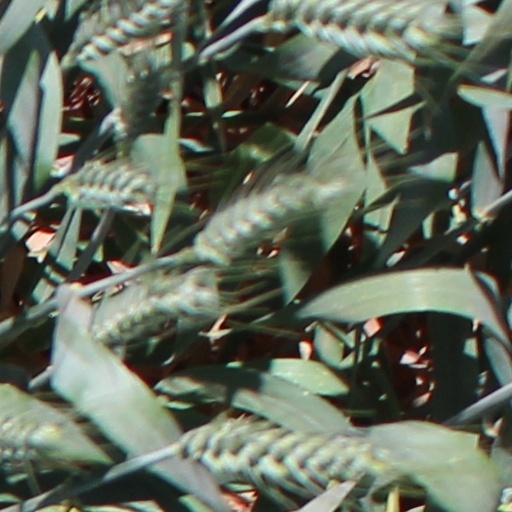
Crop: wheat